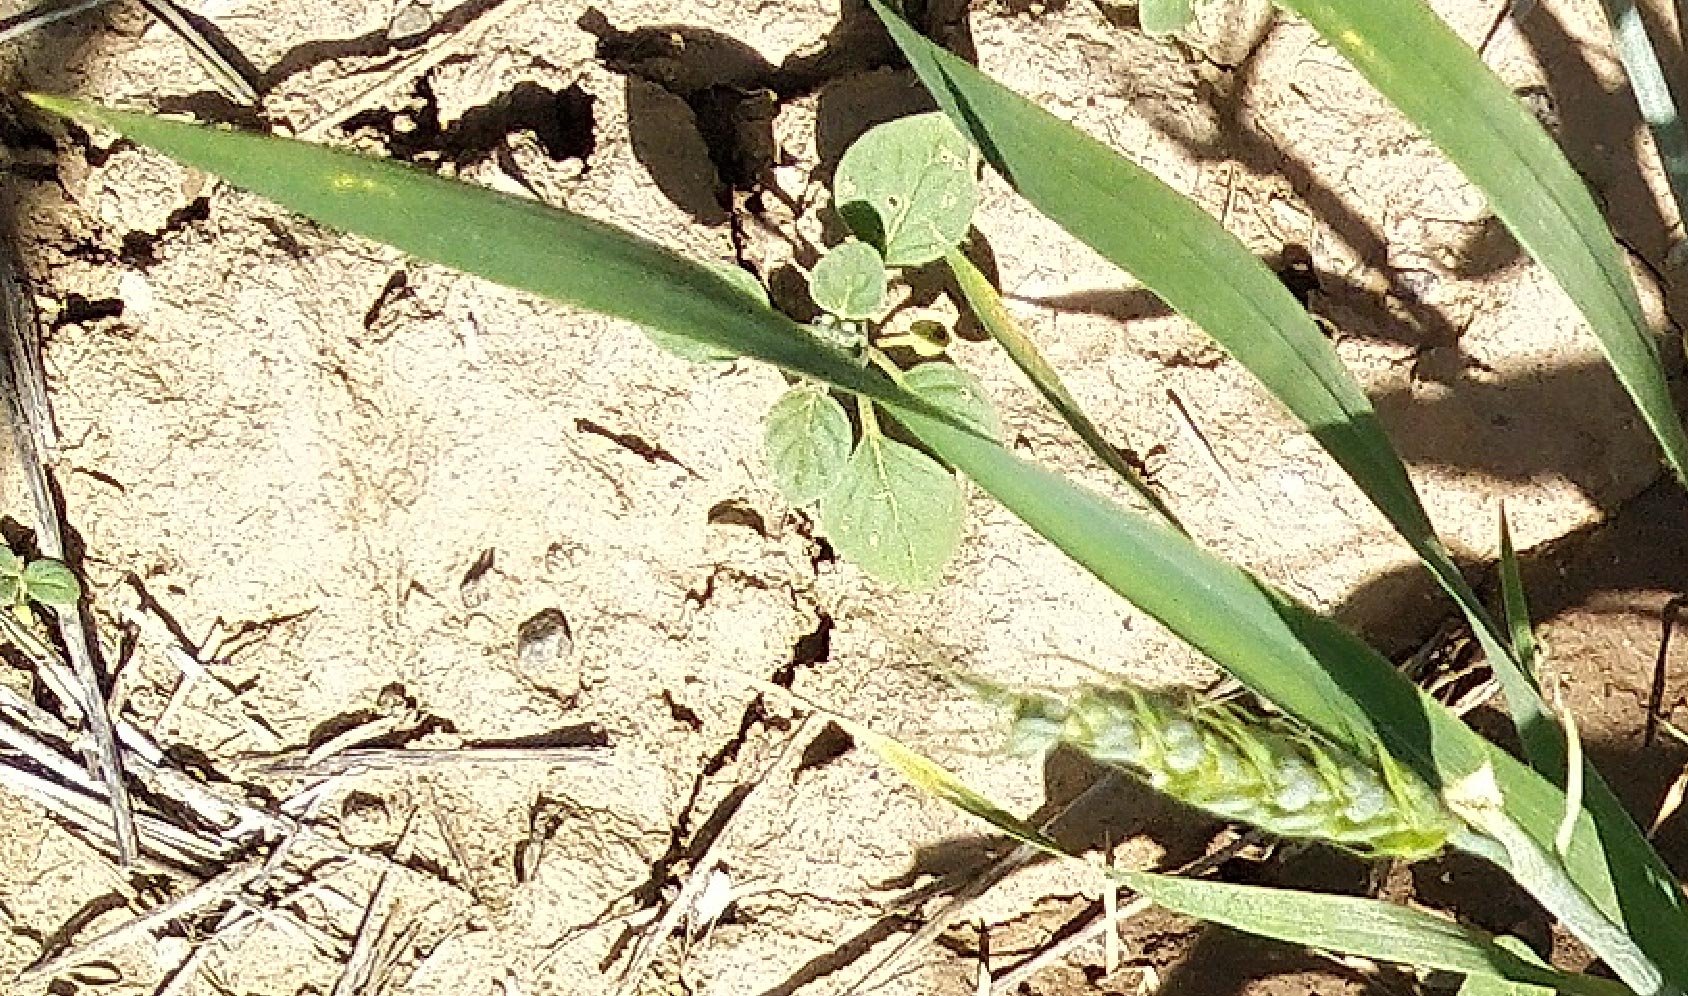
Label: Wheat___Healthy